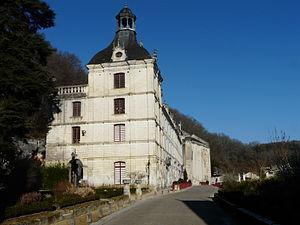
Pavillon à l'angle sud des bâtiments conventuels, abbaye Saint-Pierre, Brantôme, Dordogne, France
L'abbaye Saint-Pierre de Brantôme, située à Brantôme dans le département de la Dordogne, est une ancienne abbaye bénédictine fondée en 769 par Charlemagne dans le diocèse de Périgueux. Elle fut supprimée à la Révolution.